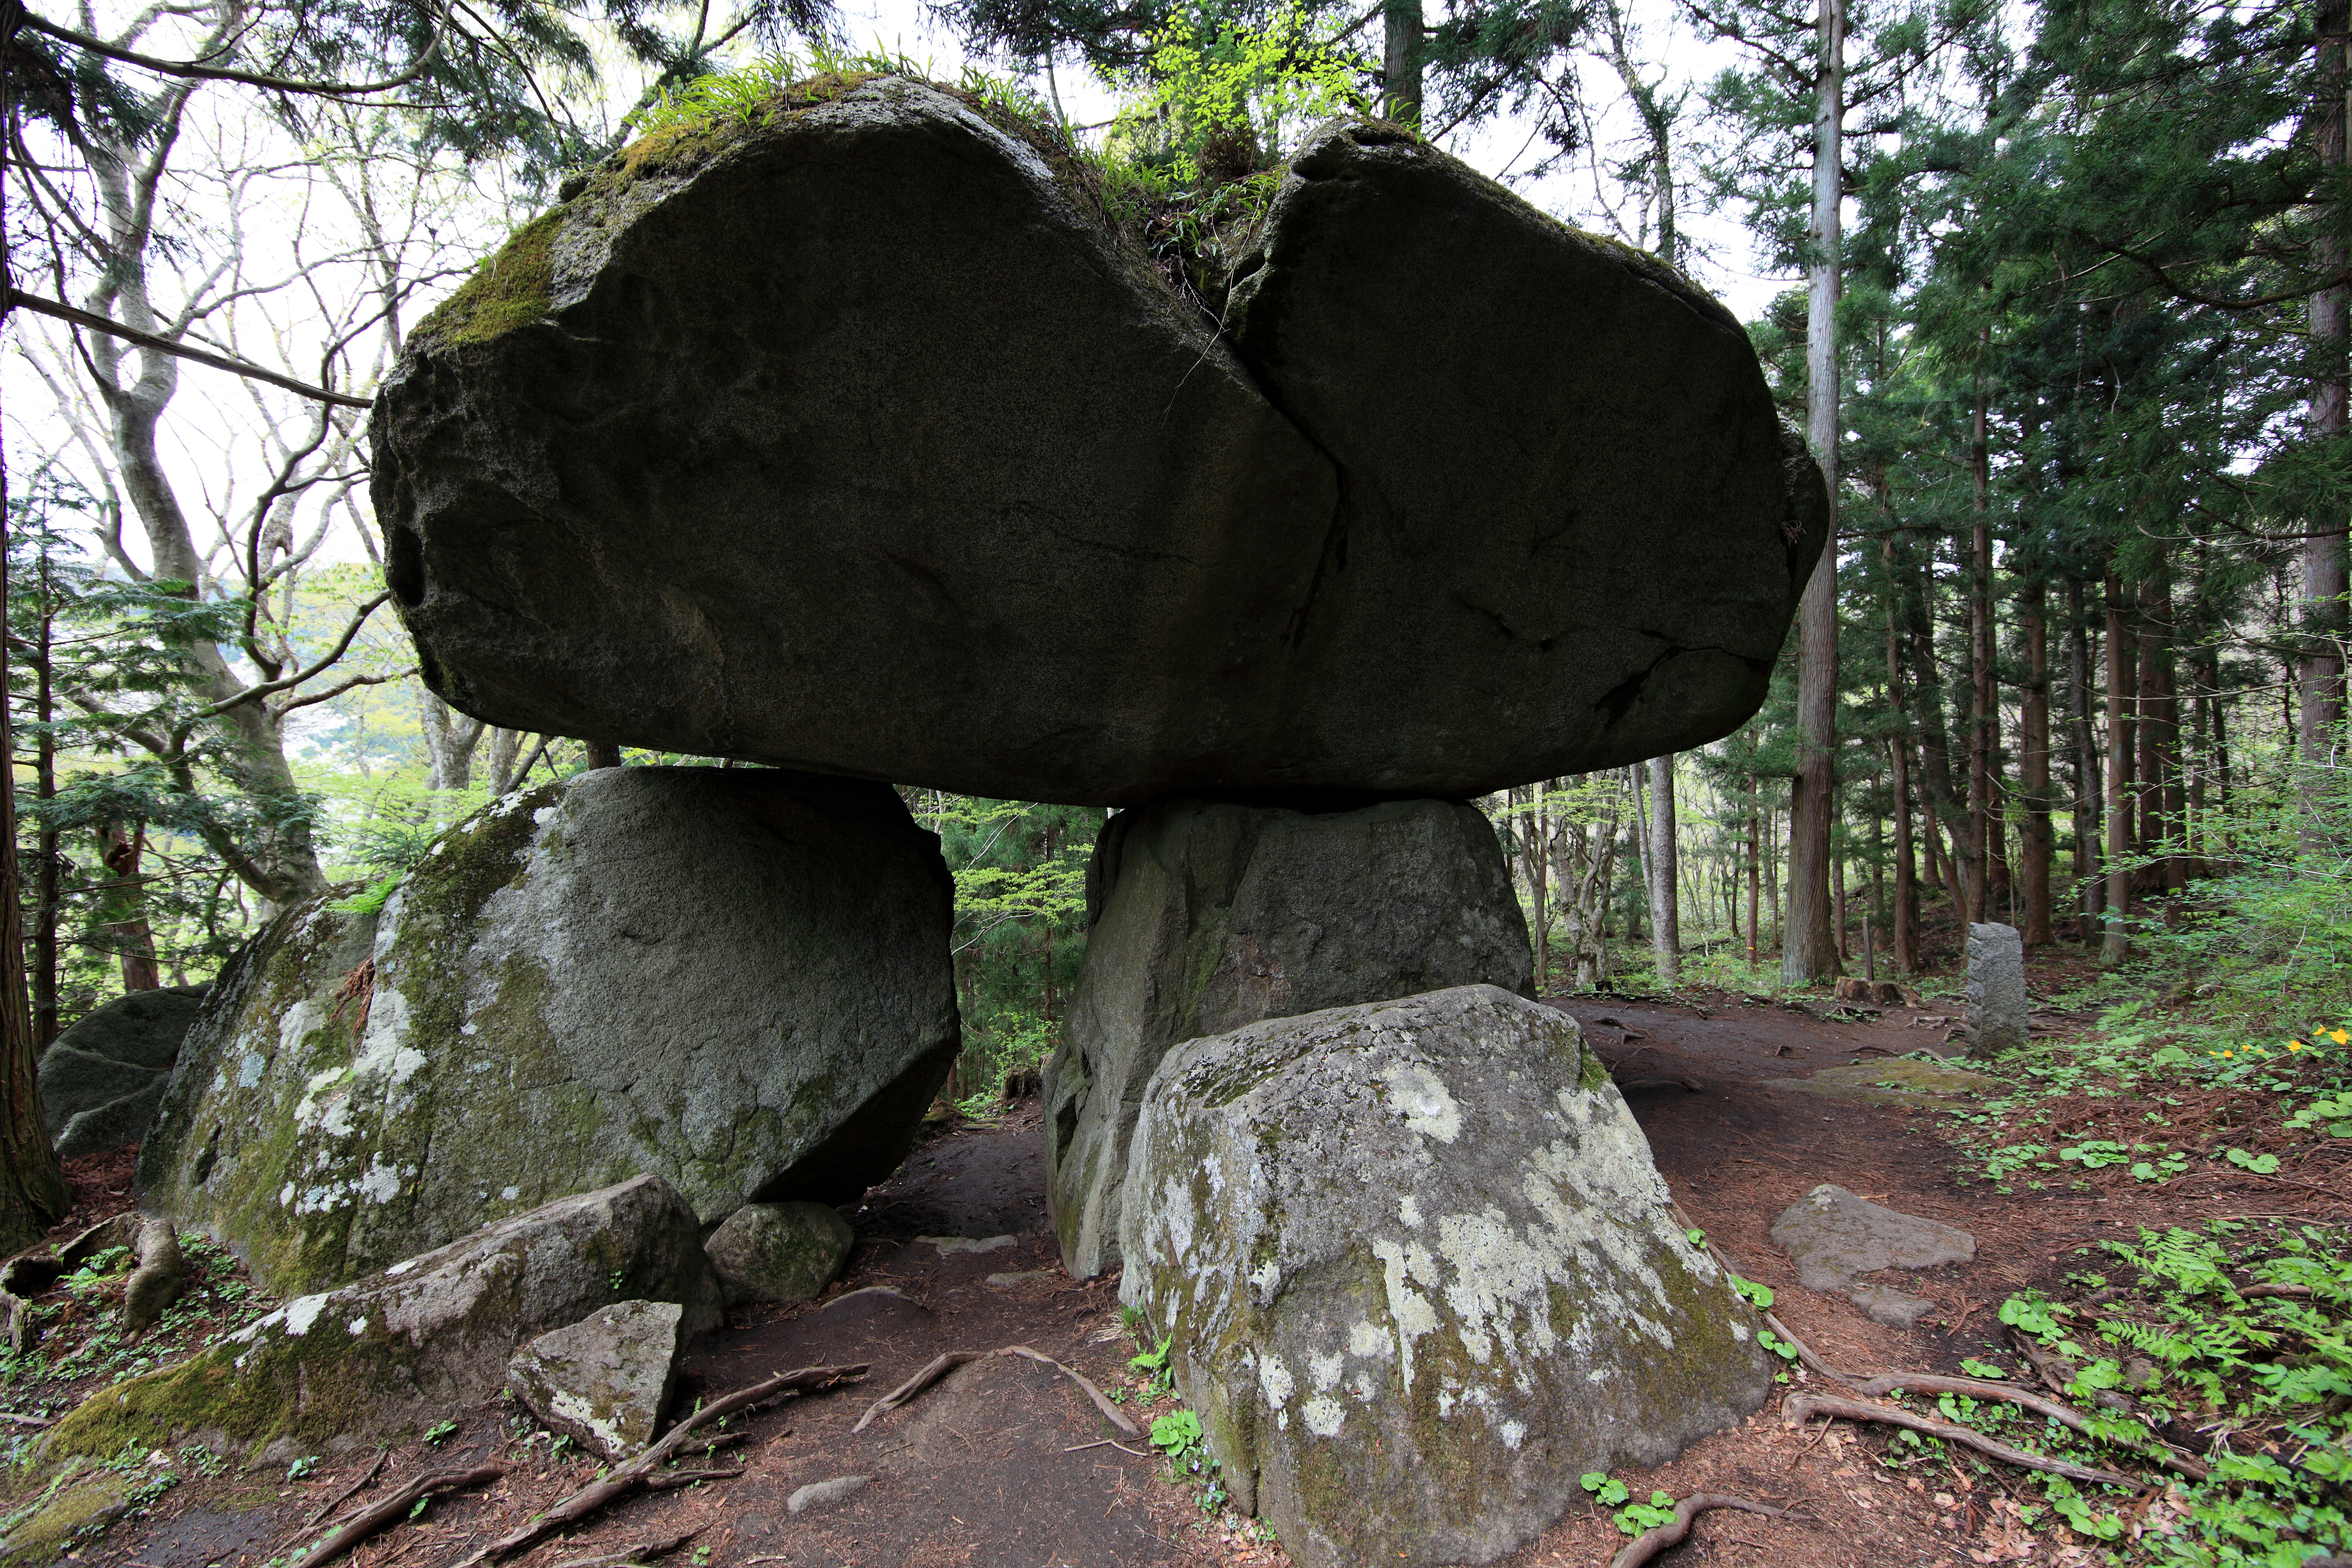
tree, forest, rock, wood, trail, trunk, high, rocks, sculpture, cool image, geology, boulder, 5d, hires, woodland, markii, hi, res, resolution, canonef14mmf28liiusm, iwate, tohno, toonoshi, tsudukiishi, woody plant